Women's sports

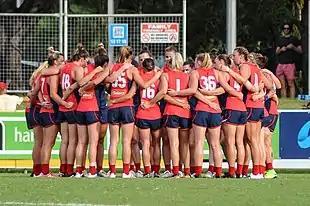
Melbourne women's Australian rules football team discussing game-plan

The pay gap in women sports is a controversial issue. Women athletes, in their respective sports, are often paid far less than their male counterparts. The difference between the American women's and men's soccer teams' salaries has been used as an example regarding pay inequality. Women on the U.S. national team earned $99,000 per year, while men earned $263,320 if they were to win 20 exhibition matches. There is a substantial gap in rewards in regards to winning the FIFA World Cup. The German men's national team earned 35 million dollars, while the American women's national team earned 2 million dollars after winning the World Cup. The battle in equality for fair pay divulges in to other sports in which men earn far more than women. Golf is another sport which has a significant rising female presence. In 2014, the PGA Tour awarded US$340 million in prize money for men's tournaments, compared to 62 million dollars awarded to the LPGA Tour. Basketball is another sport which has surged in popularity in the last few decades and has significant female presence. In the United States, the NBA organizes top-level professional basketball competition for both sexes, with men playing in the NBA proper and women in the WNBA. As of 2021, a WNBA player's minimum salary is $57,000, while an NBA player's minimum salary is $898,310. An average NBA player makes over $5 million while an average WNBA player makes $72,000. In September 2018, the World Surf League announced equal pay for both male and female athletes for all events, contributing to the conversation in the world of professional sports surrounding equality.